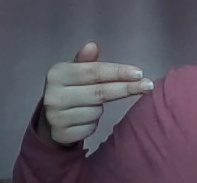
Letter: ghain